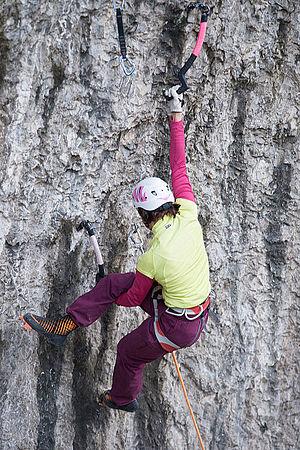
Toni Yaniro, né aux États-Unis, est un grimpeur professionnel.
Lors de la pratique de l'escalade, le grimpeur est amené à utiliser une grande variété de mouvements d'escalade avec ses mains, ses pieds, son corps.